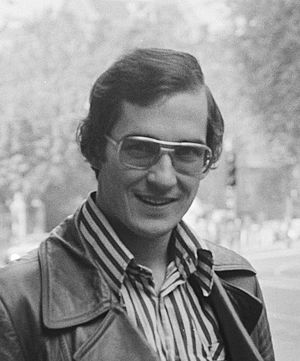
Tom Lund
Tom Arne Lund er en tidligere norsk fodboldspiller og -træner.